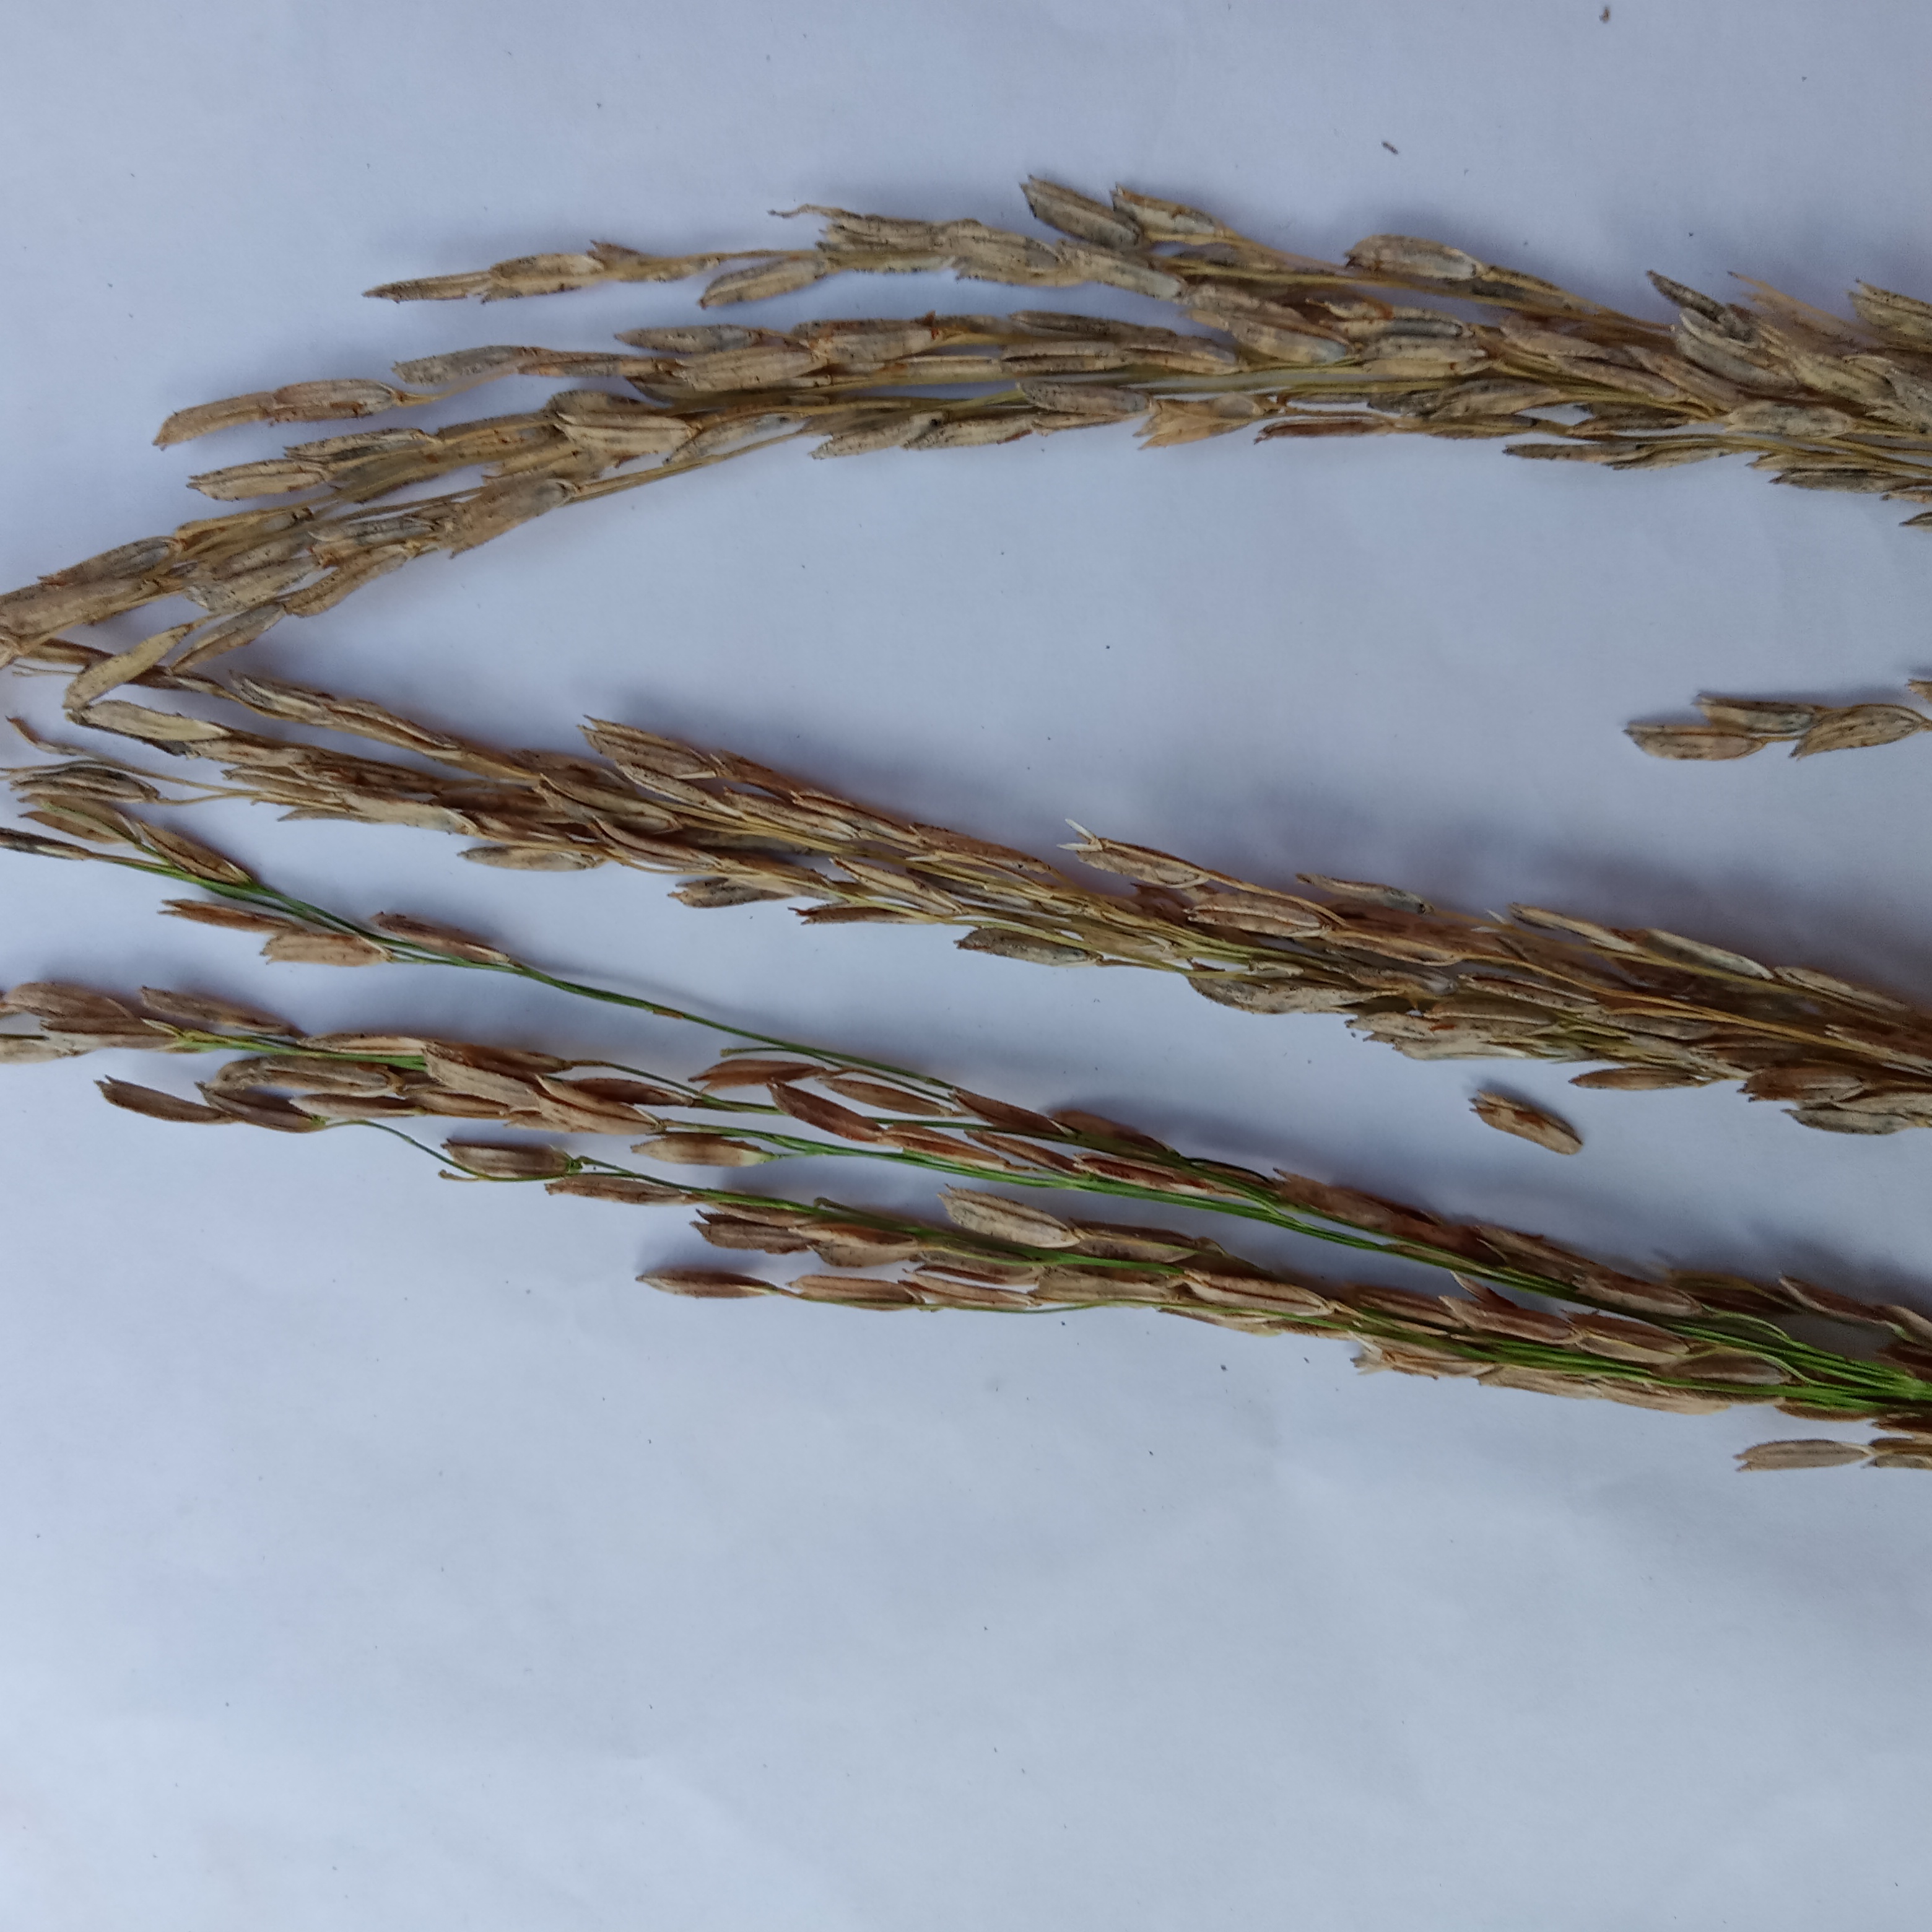
Nhãn: Bệnh Đạo ôn lá và cổ bông (Rice leaf and neck blast)